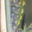
Label: caterpillar